Invicta International Airlines Flight 435

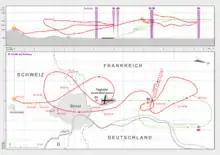
Flight path of Invicta Airlines Flight 435 according to the flight data recorder recording

Invicta International Airlines Flight 435 (IM435) was a Vickers Vanguard 952, flying from Bristol Lulsgate to Basel-Mulhouse, which crashed into a forested hillside near Hochwald, Switzerland on 10 April 1973. The aircraft somersaulted and broke up, killing 108 people, with 37 survivors. To date, this is the deadliest accident involving a Vickers Vanguard and the deadliest aviation accident to occur on Swiss soil. Many of the 139 passengers on the charter flight were women, members of the Axbridge Ladies Guild, from the Somerset towns and villages of Axbridge, Cheddar, Winscombe and Congresbury. The accident left 55 children motherless and became known in the British media as the Basle air crash (now more commonly reported as the Basel air crash).